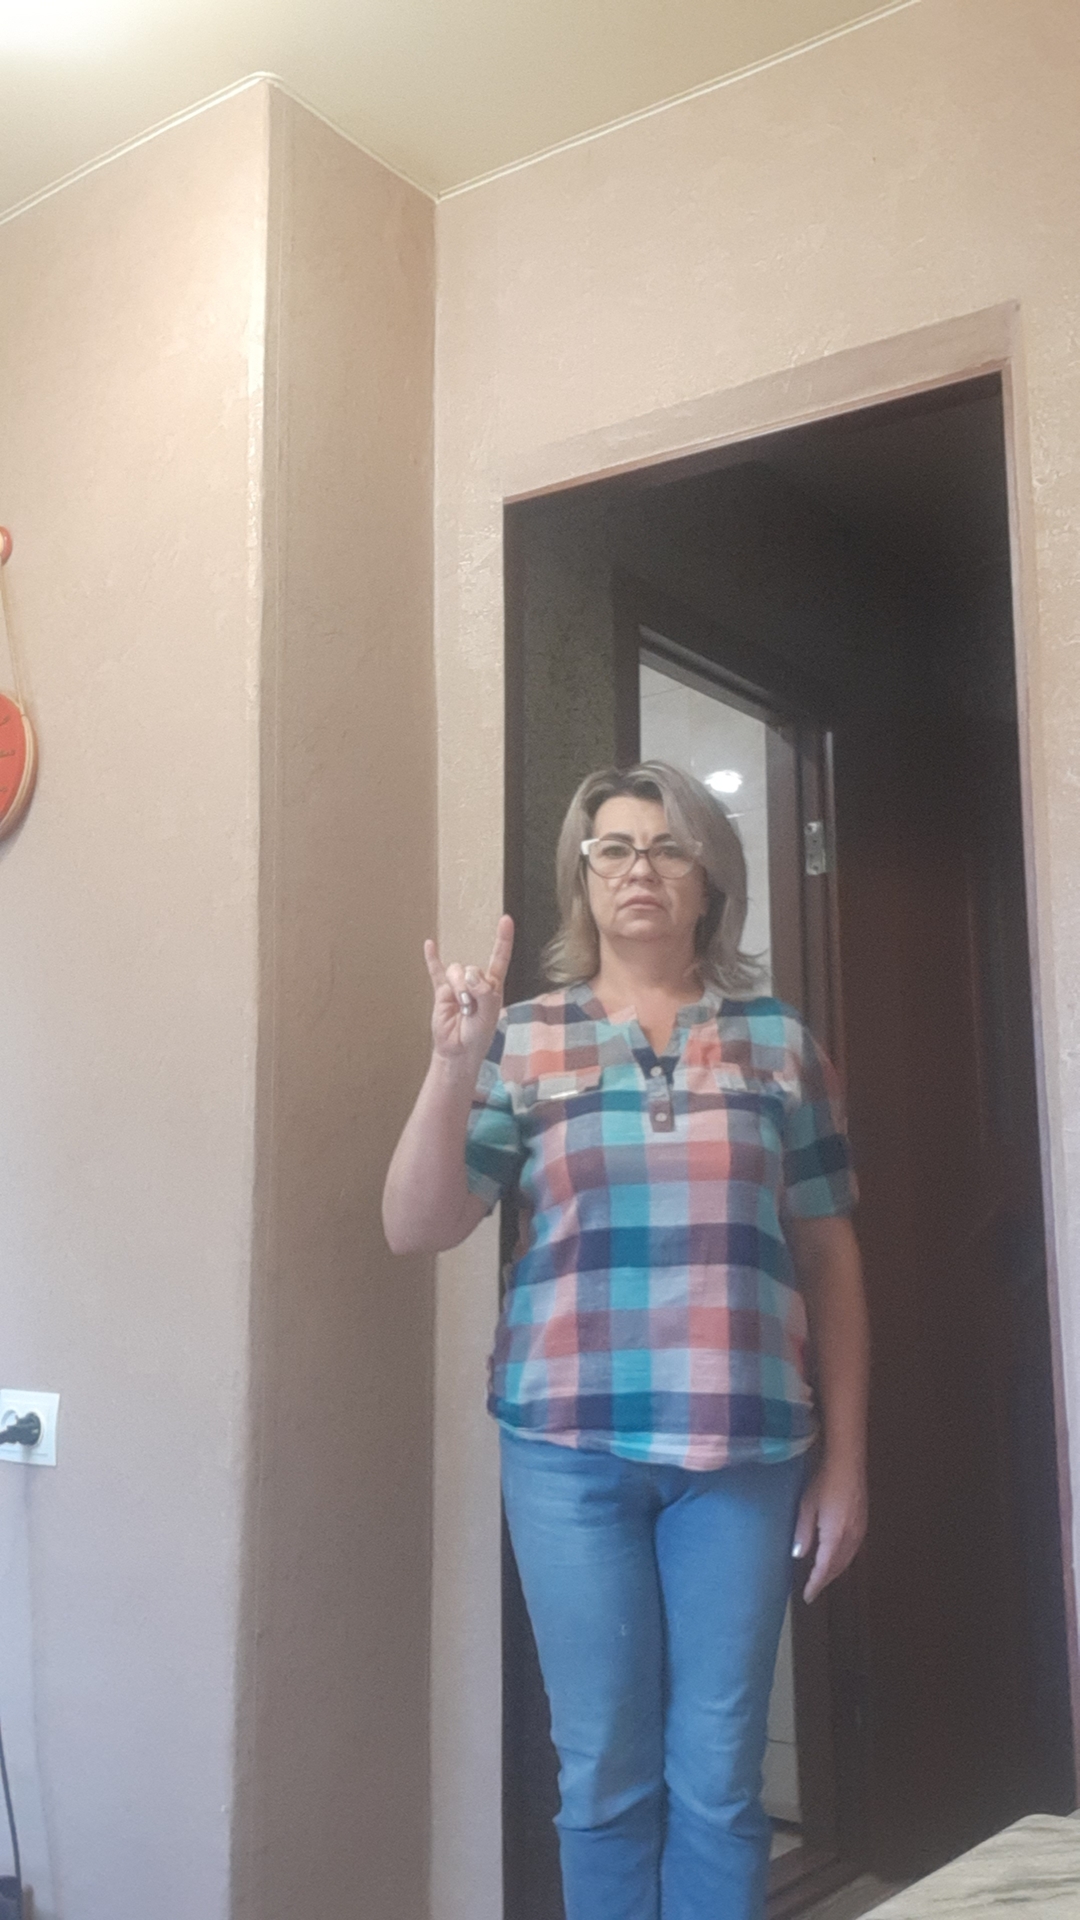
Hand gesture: rock